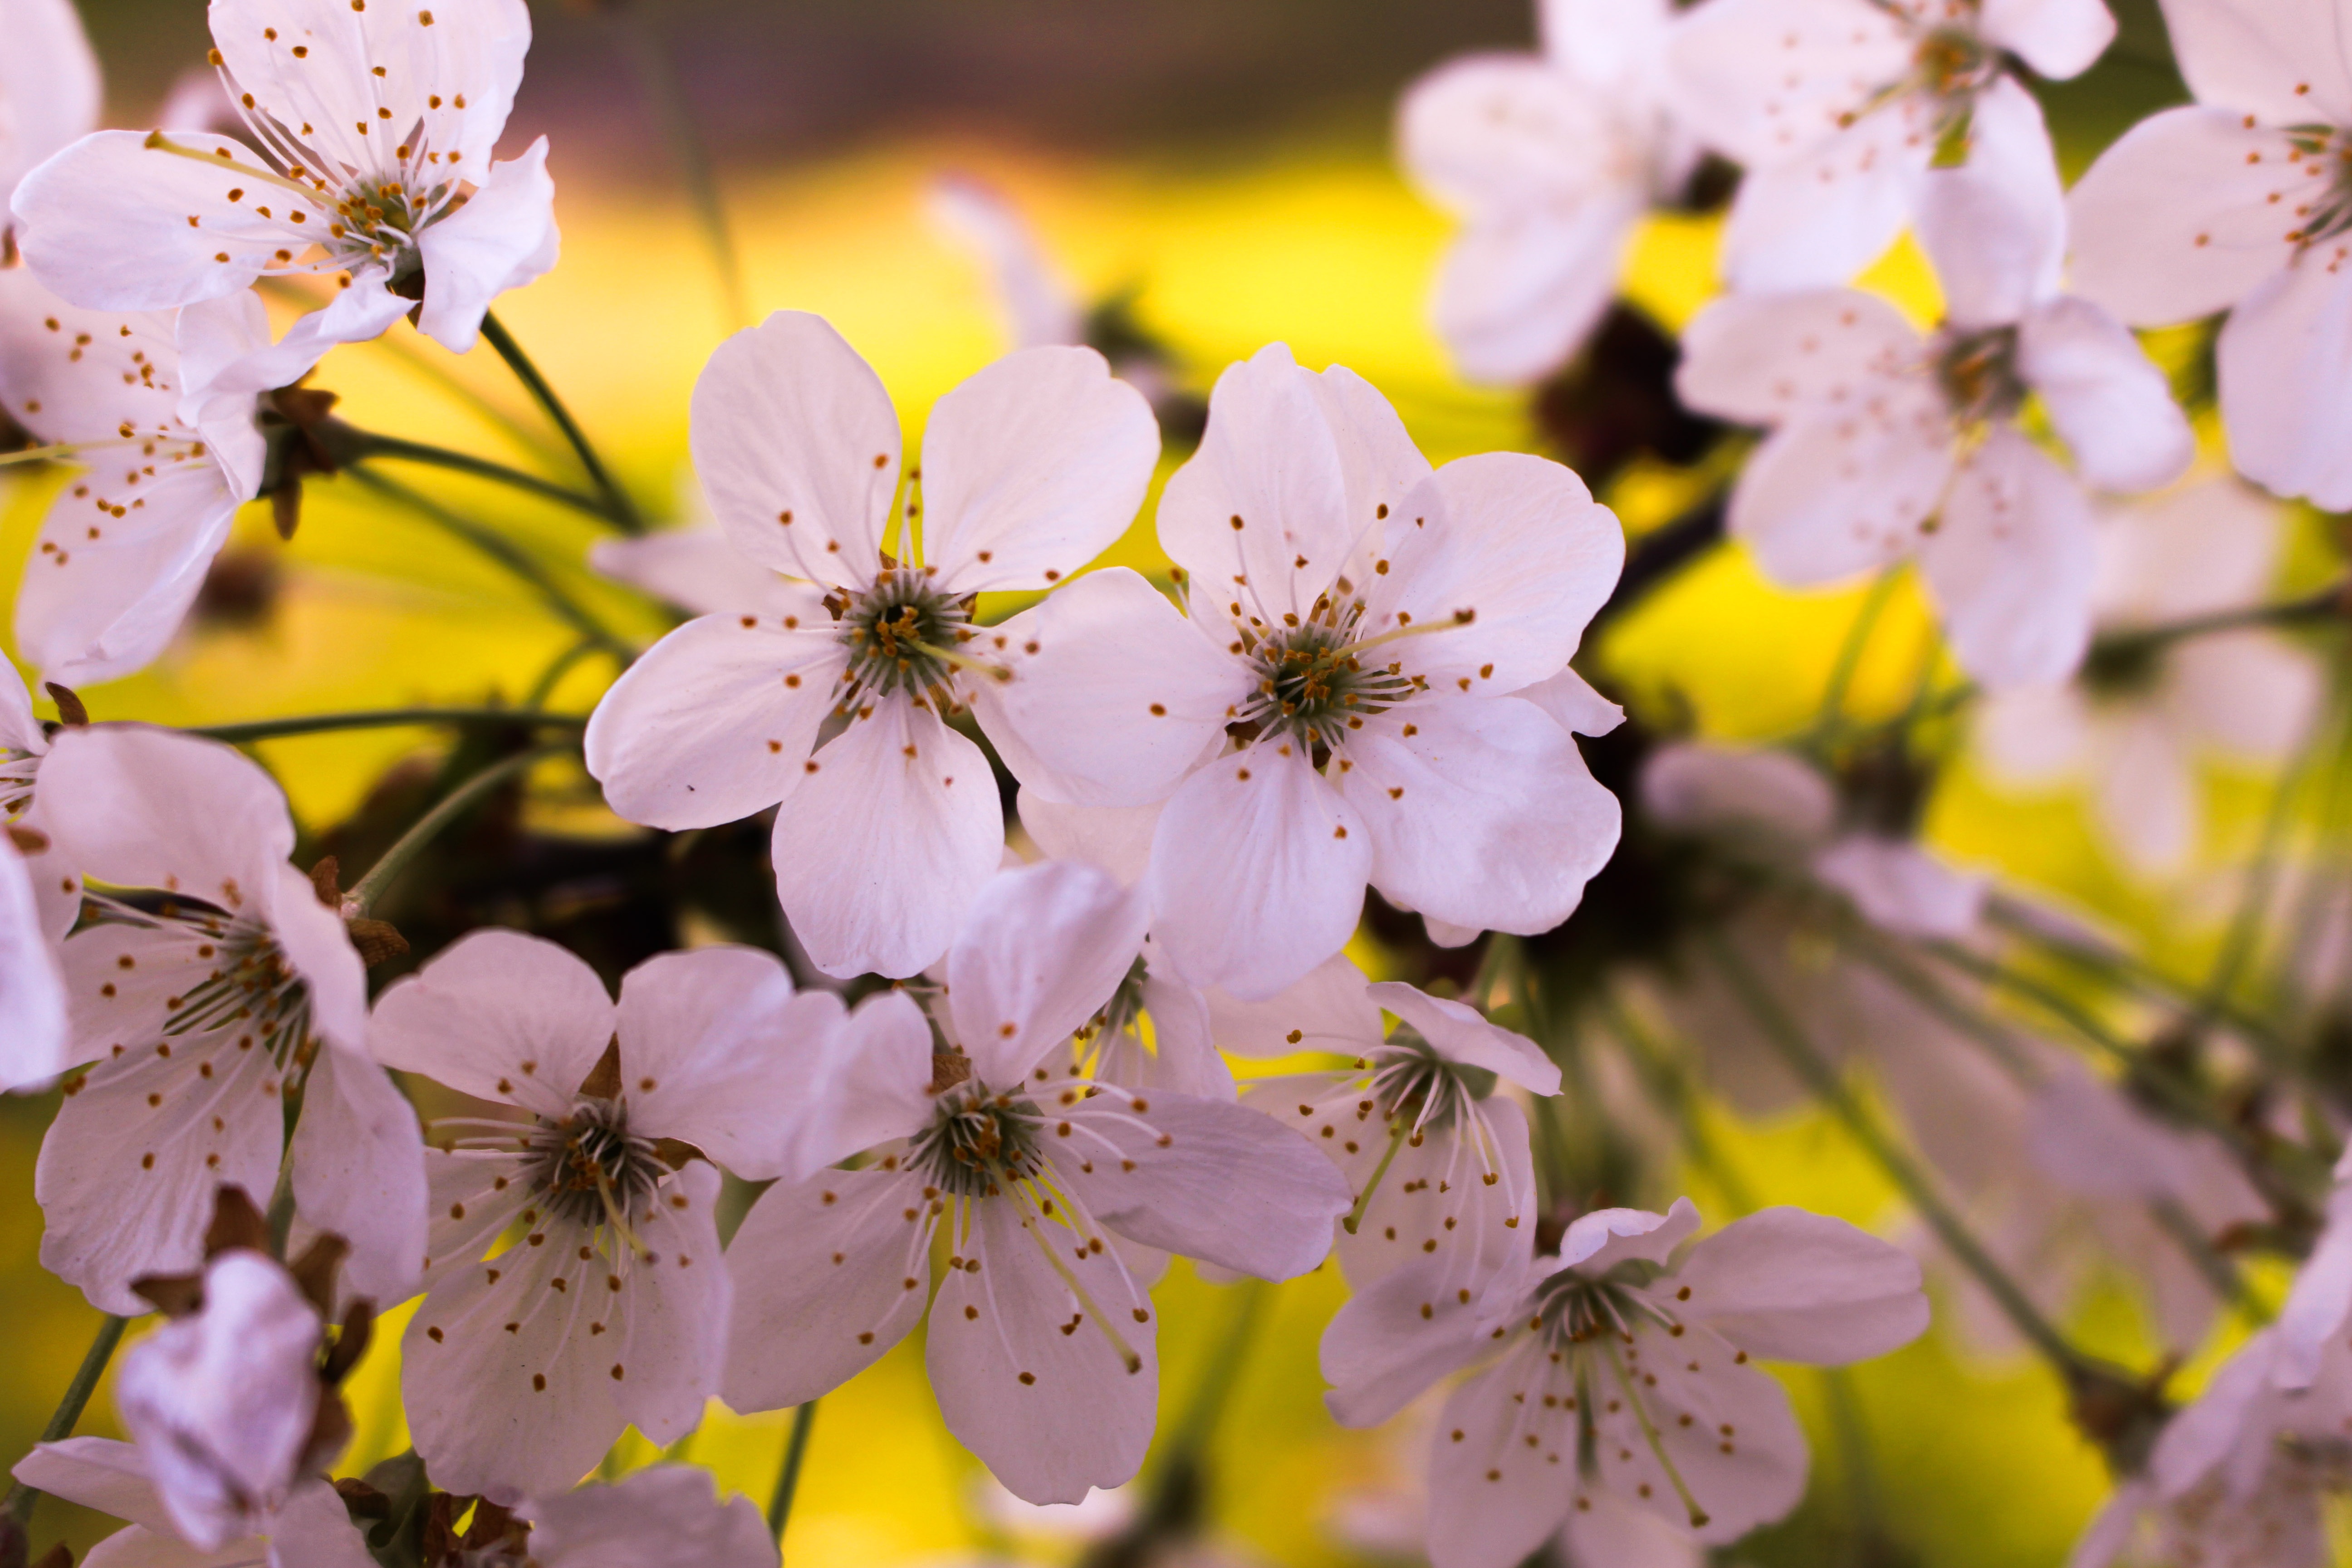
tree, nature, outdoor, branch, blossom, growth, plant, flower, petal, floral, environment, spring, produce, grow, natural, park, fresh, botany, blooming, garden, pink, flora, season, cherry blossom, life, wildflower, close up, japanese, bright, beautiful, april, discover, cherry, macro photography